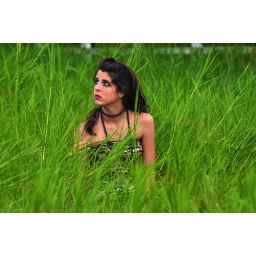
In &amp;quot;Collected&amp;quot; we find a phlegmatic young girl sitting in a field of tall grass as she connects with herself.